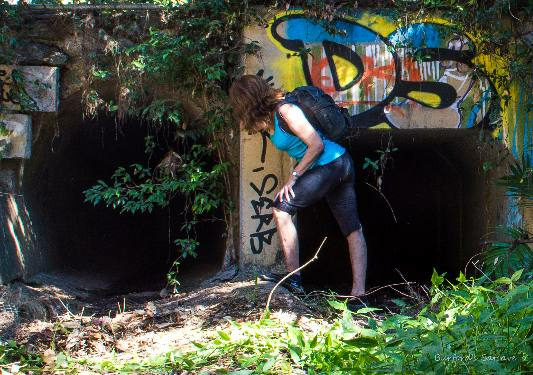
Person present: Yes